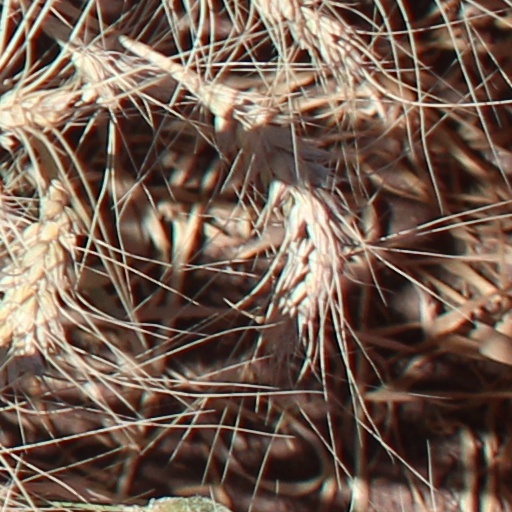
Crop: wheat